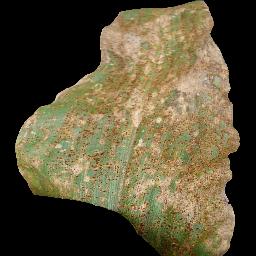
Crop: corn
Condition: (maize)_common_rust